Tropical Storm Wipha (2019)

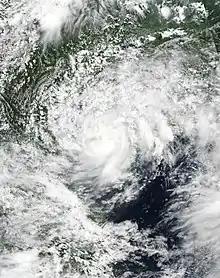
Wipha at peak over Hainan Island

Tropical Storm Wipha was a tropical cyclone that caused significant damages in Vietnam and China in early August 2019. Wipha was the eleventh depression, and the ninth tropical storm of the 2019 Pacific typhoon season.